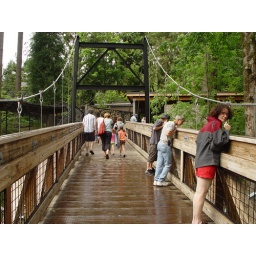
bridge over black bears